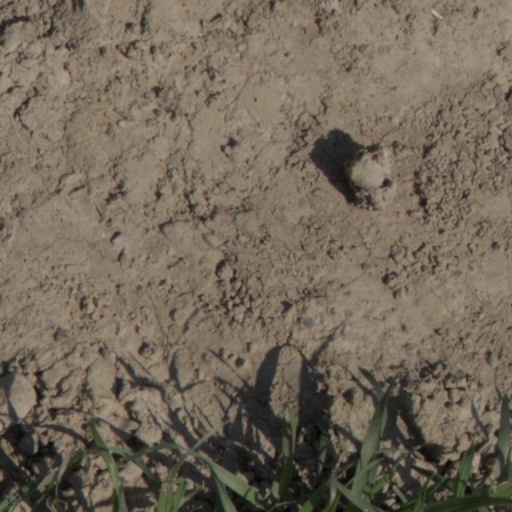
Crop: wheat